December to Dismember (2006)

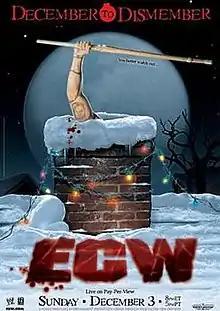
Promotional poster featuring The Sandman, parodying the movie "Silent Night, Deadly Night"

The 2006 December to Dismember was a professional wrestling pay-per-view (PPV) event produced by World Wrestling Entertainment (WWE). It was held primarily for wrestlers from the promotion's ECW brand division and was WWE's only non-One Night Stand PPV to be ECW-exclusive. The event took place on December 3, 2006, at the James Brown Arena in Augusta, Georgia. Despite it being an ECW-branded pay-per-view, some wrestlers from the Raw and SmackDown! brands also worked the show. It was the second and final event in the December to Dismember chronology, after the original 1995 event that was held by the former Extreme Championship Wrestling (ECW) promotion; WWE acquired the assets of ECW in 2003 and launched their own ECW brand in May 2006.